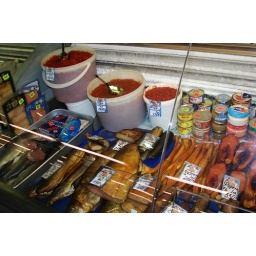
Yes, in Russia you can buy red caviar in bulk. It is cheaper (A$50/kg) in Sakhalin island - home of salmon.